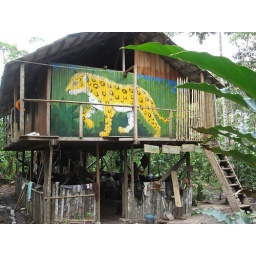
the volunteer house in arutam. after we made a table and benches it was much cosier than it looks